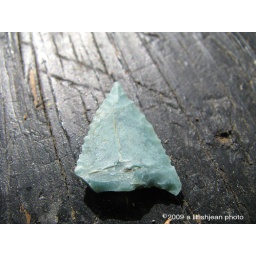
point I discovered on the hill above the house here in Cloverdale.